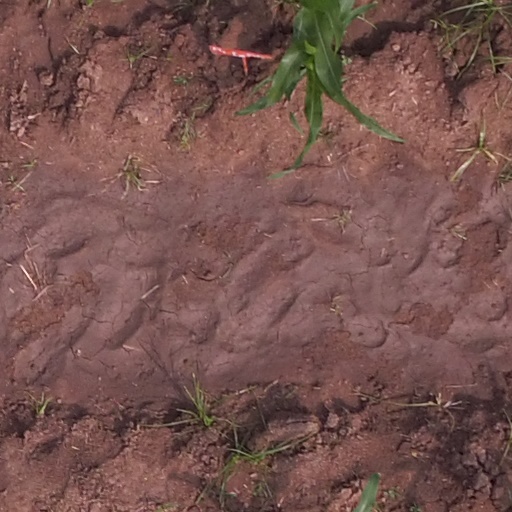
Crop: maize; corn